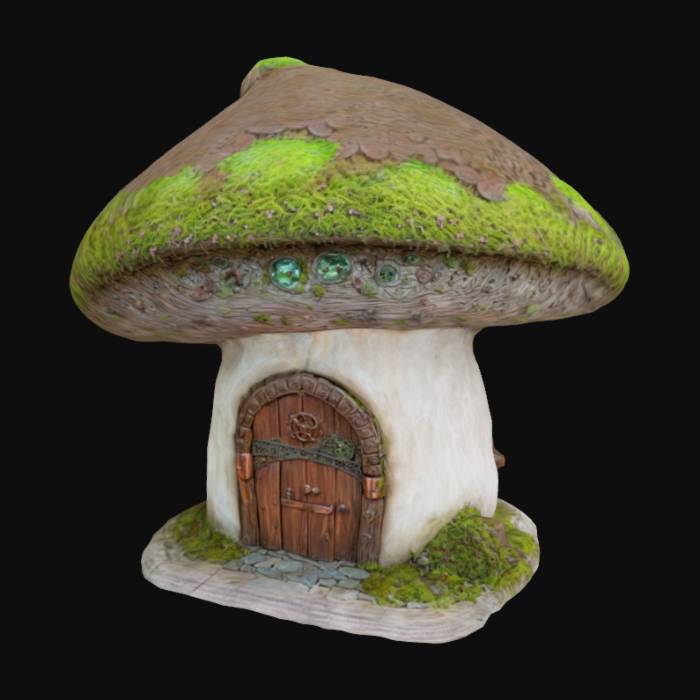
미적 점수 (1~10점): 5